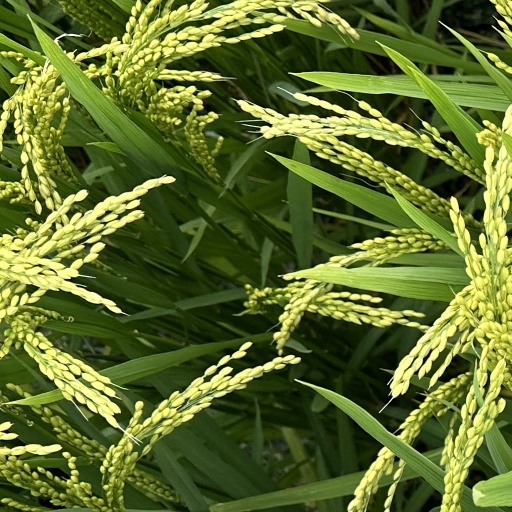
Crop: rice